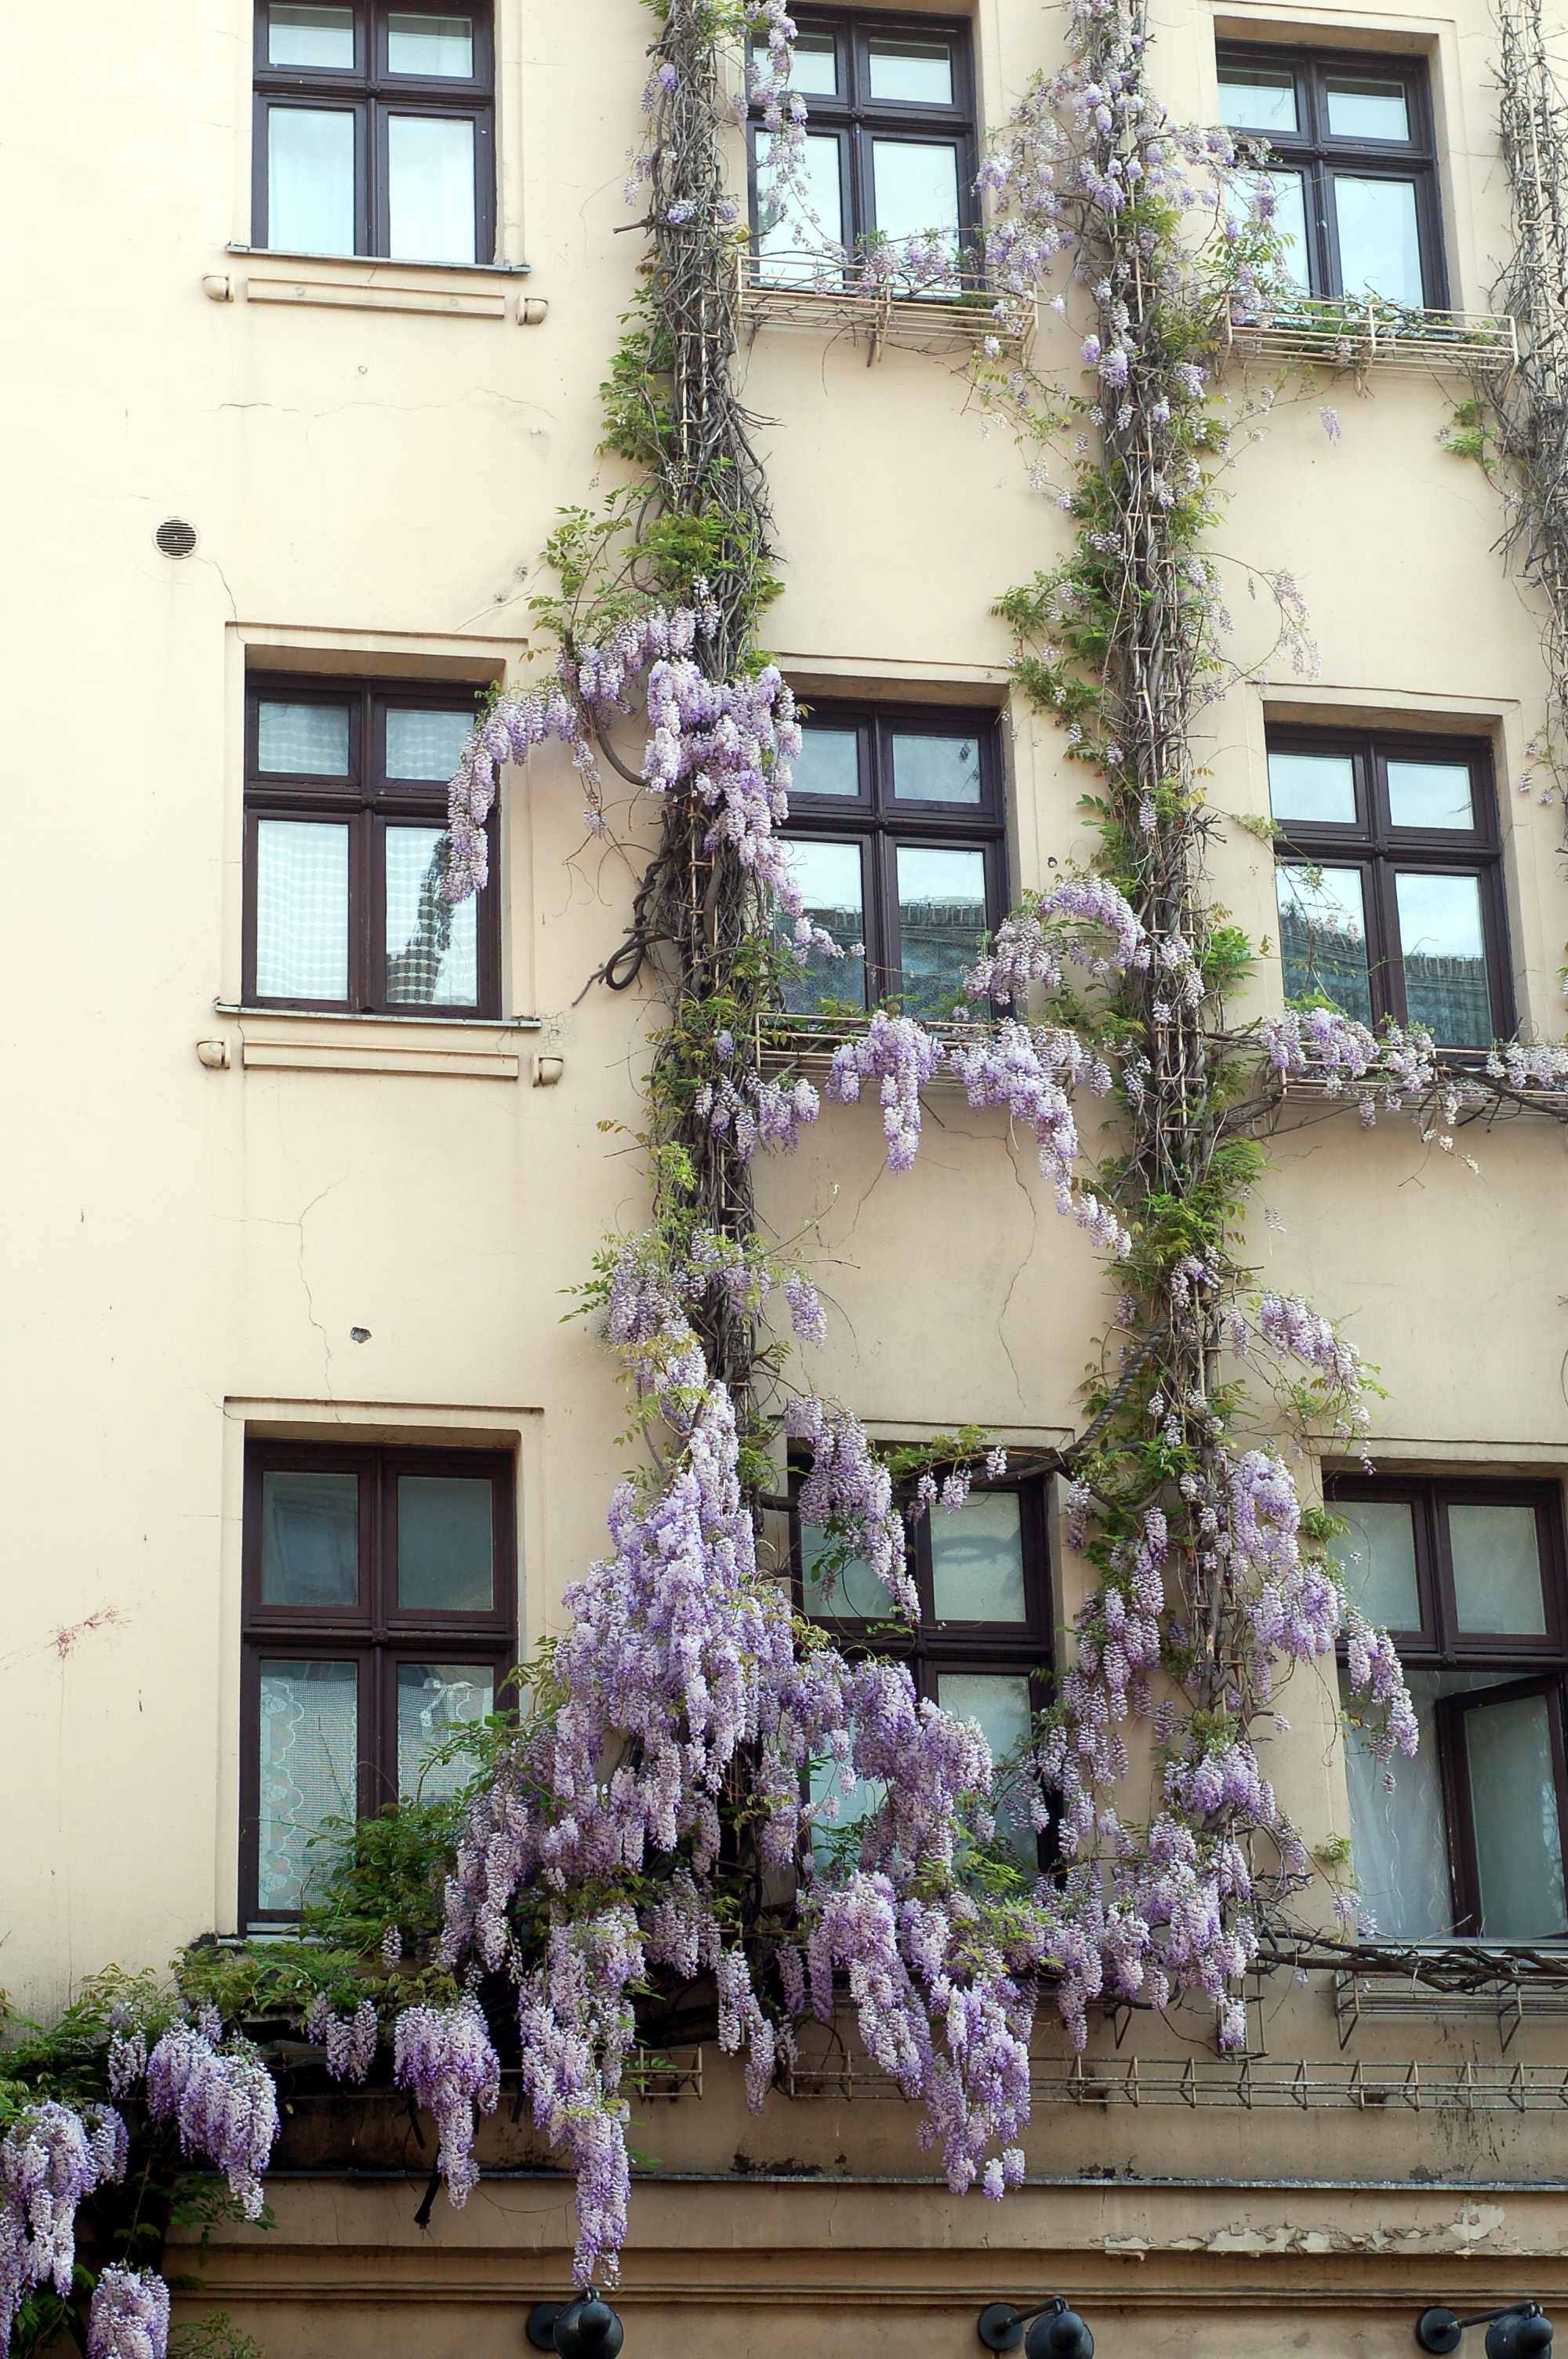
plant, villa, house, flower, window, home, wall, balcony, spring, cottage, facade, property, apartment, ornament, height, courtyard, estate, neighbourhood, symbioza